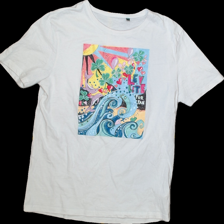
View: front
Type: T-shirt
Category: Ladies
Brand: Not Applicable
Colors: White
Material: 100%cotton
Pattern: Logo print
Size: M
Trend: No trend
Stains: No
Price range: 50-100
Recommended usage: Reuse